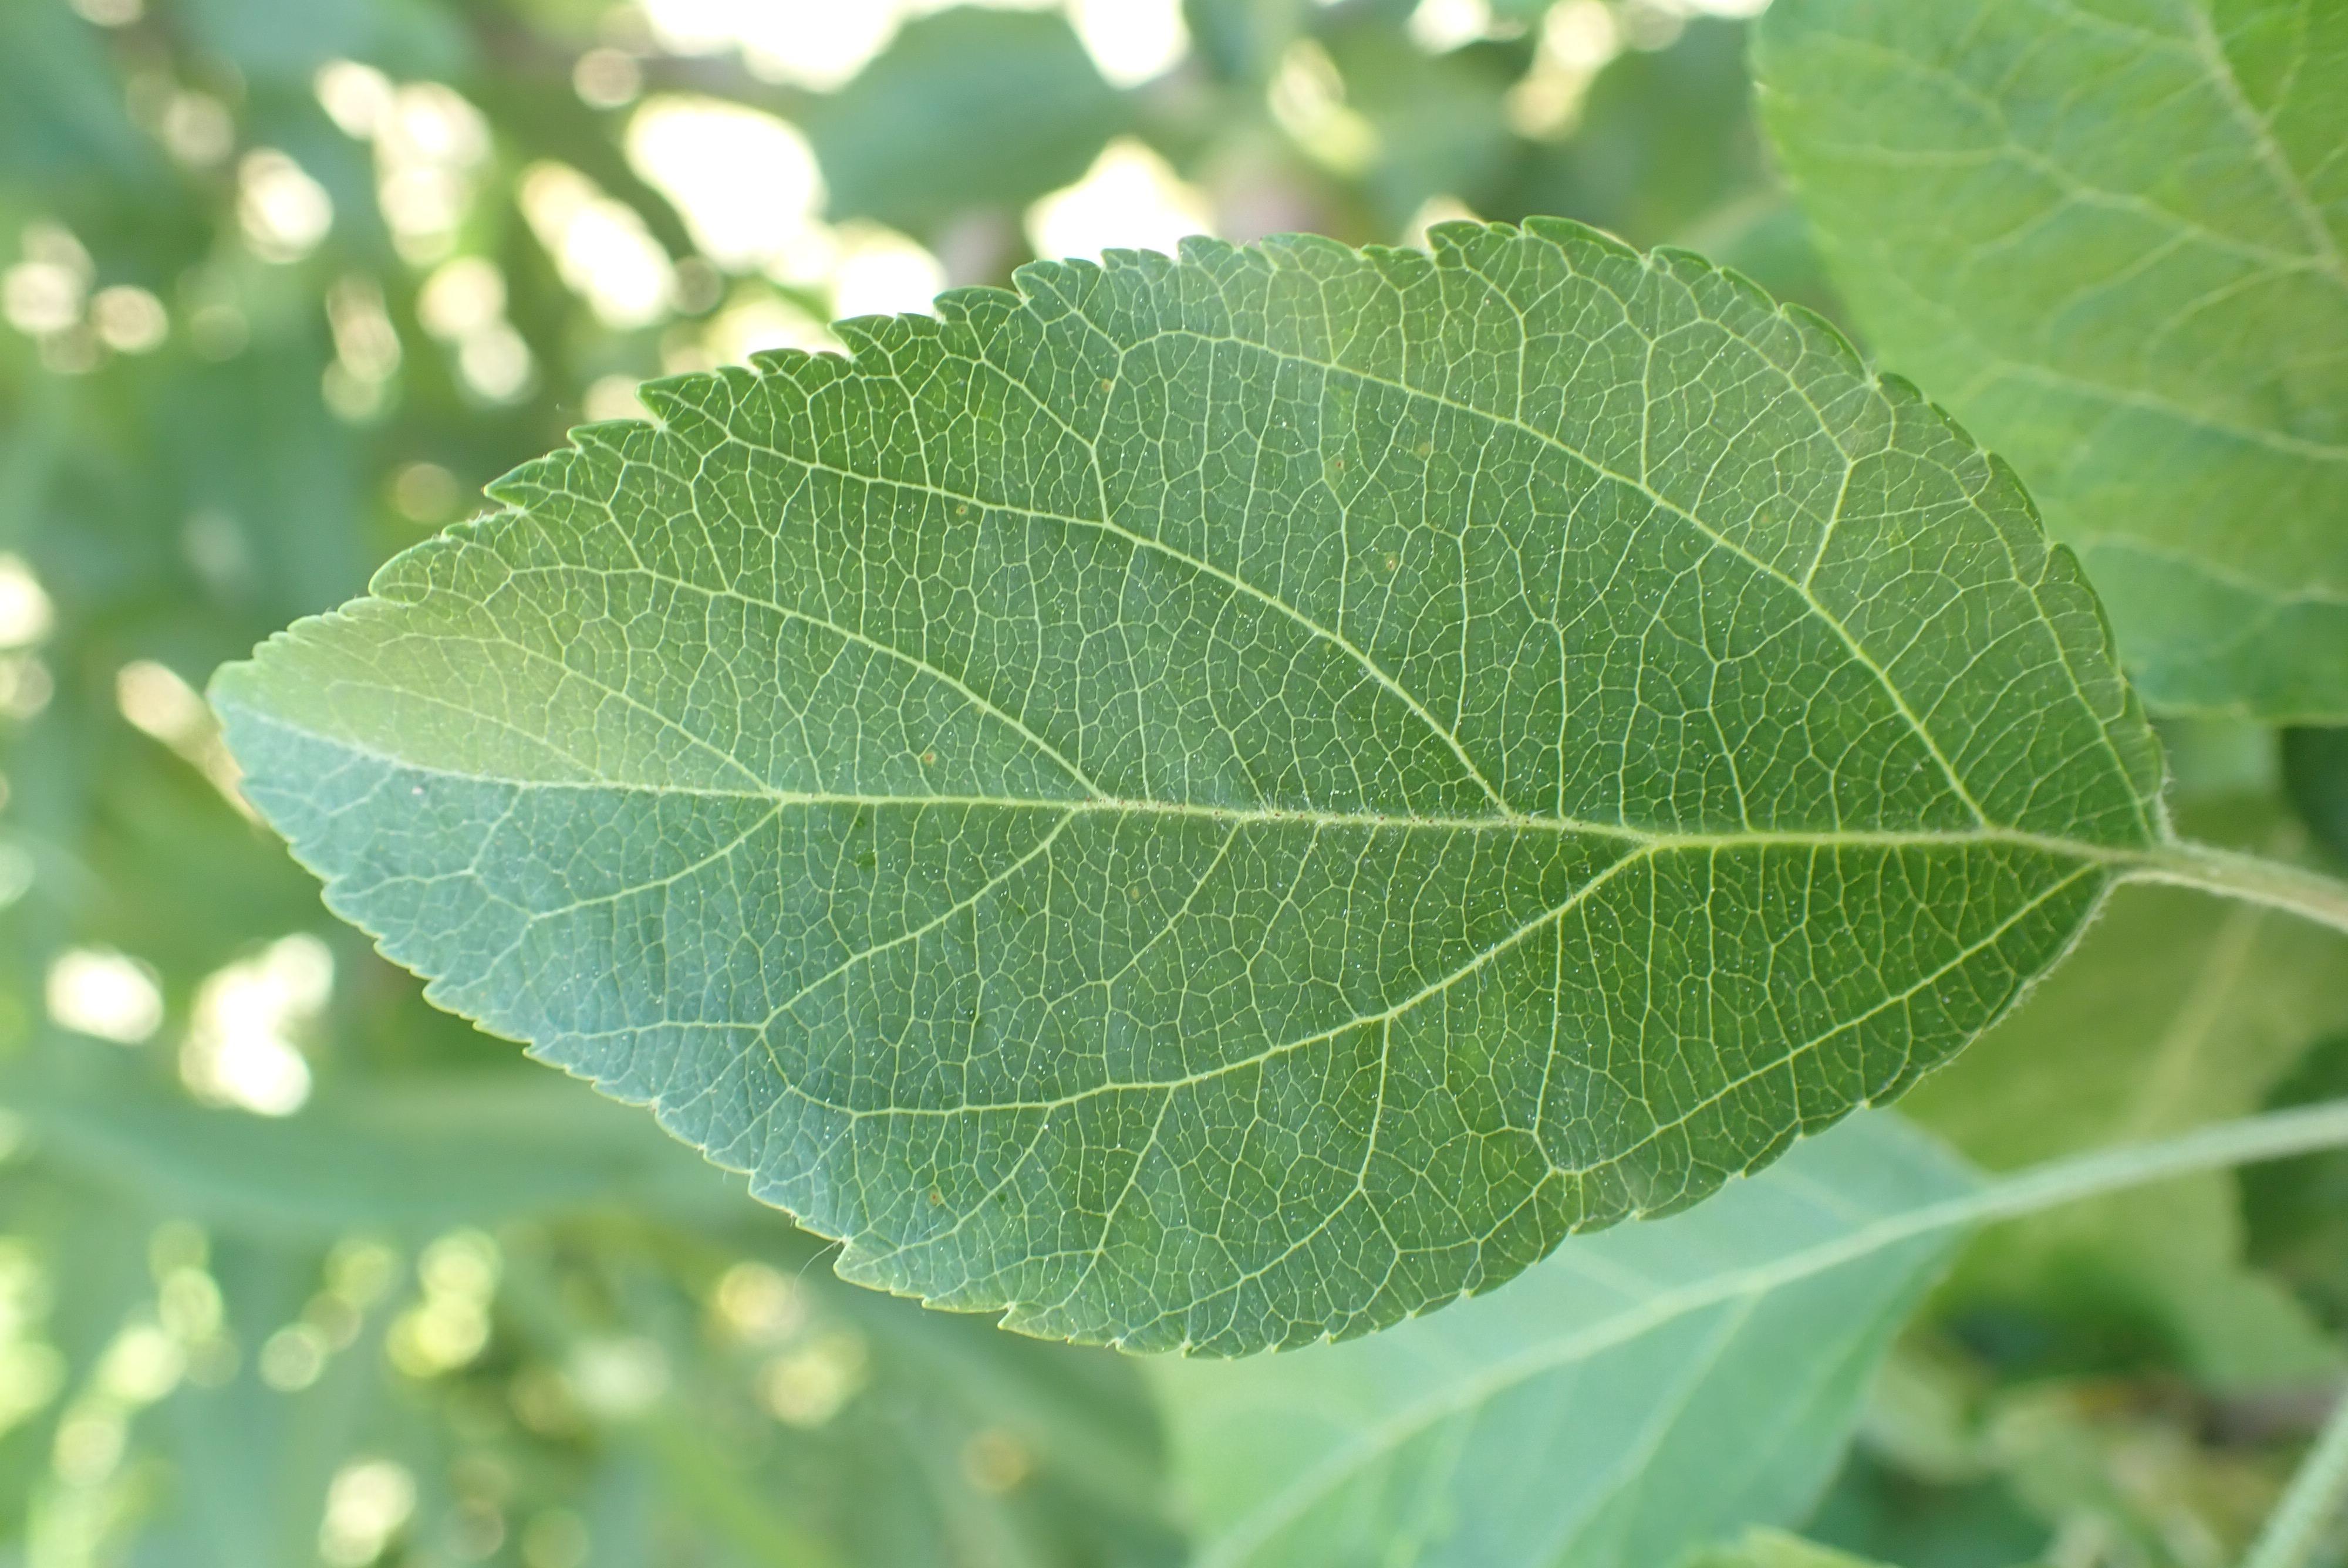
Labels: healthy